2007 Glasgow Airport attack

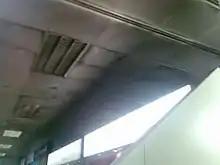
Damage caused to the terminal from the inside after the attacks.

At approximately 08:00 on 1 July 2007, the police stated that a phased reopening would begin, allowing the airport to return to normal. The first flight after the incident was due to leave at approximately 09:00. Strathclyde Police searched a number of houses in nearby Houston. At 15:10 (23 hours 59 minutes after the attack), the main terminal building (Terminal 1) re-opened. The inner lanes immediately in front of the terminal building remain off limits to all vehicles, and only authorised public transport vehicles are being allowed to use the outer lanes.